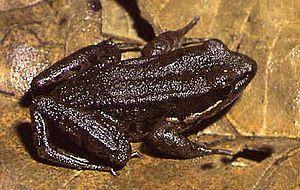
Sylvirana nigrovittata est une espèce d'amphibiens de la famille des Ranidae.